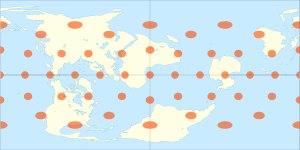
La projection de Cassini est une projection cartographique décrite par César-François Cassini de Thury en 1745.